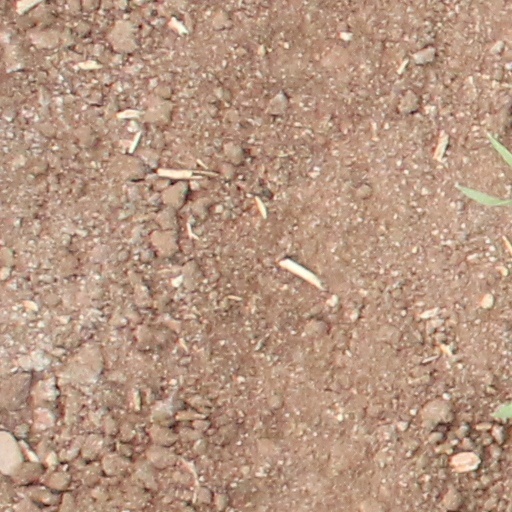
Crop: wheat